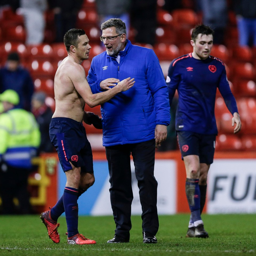
person congratulates his players at the end